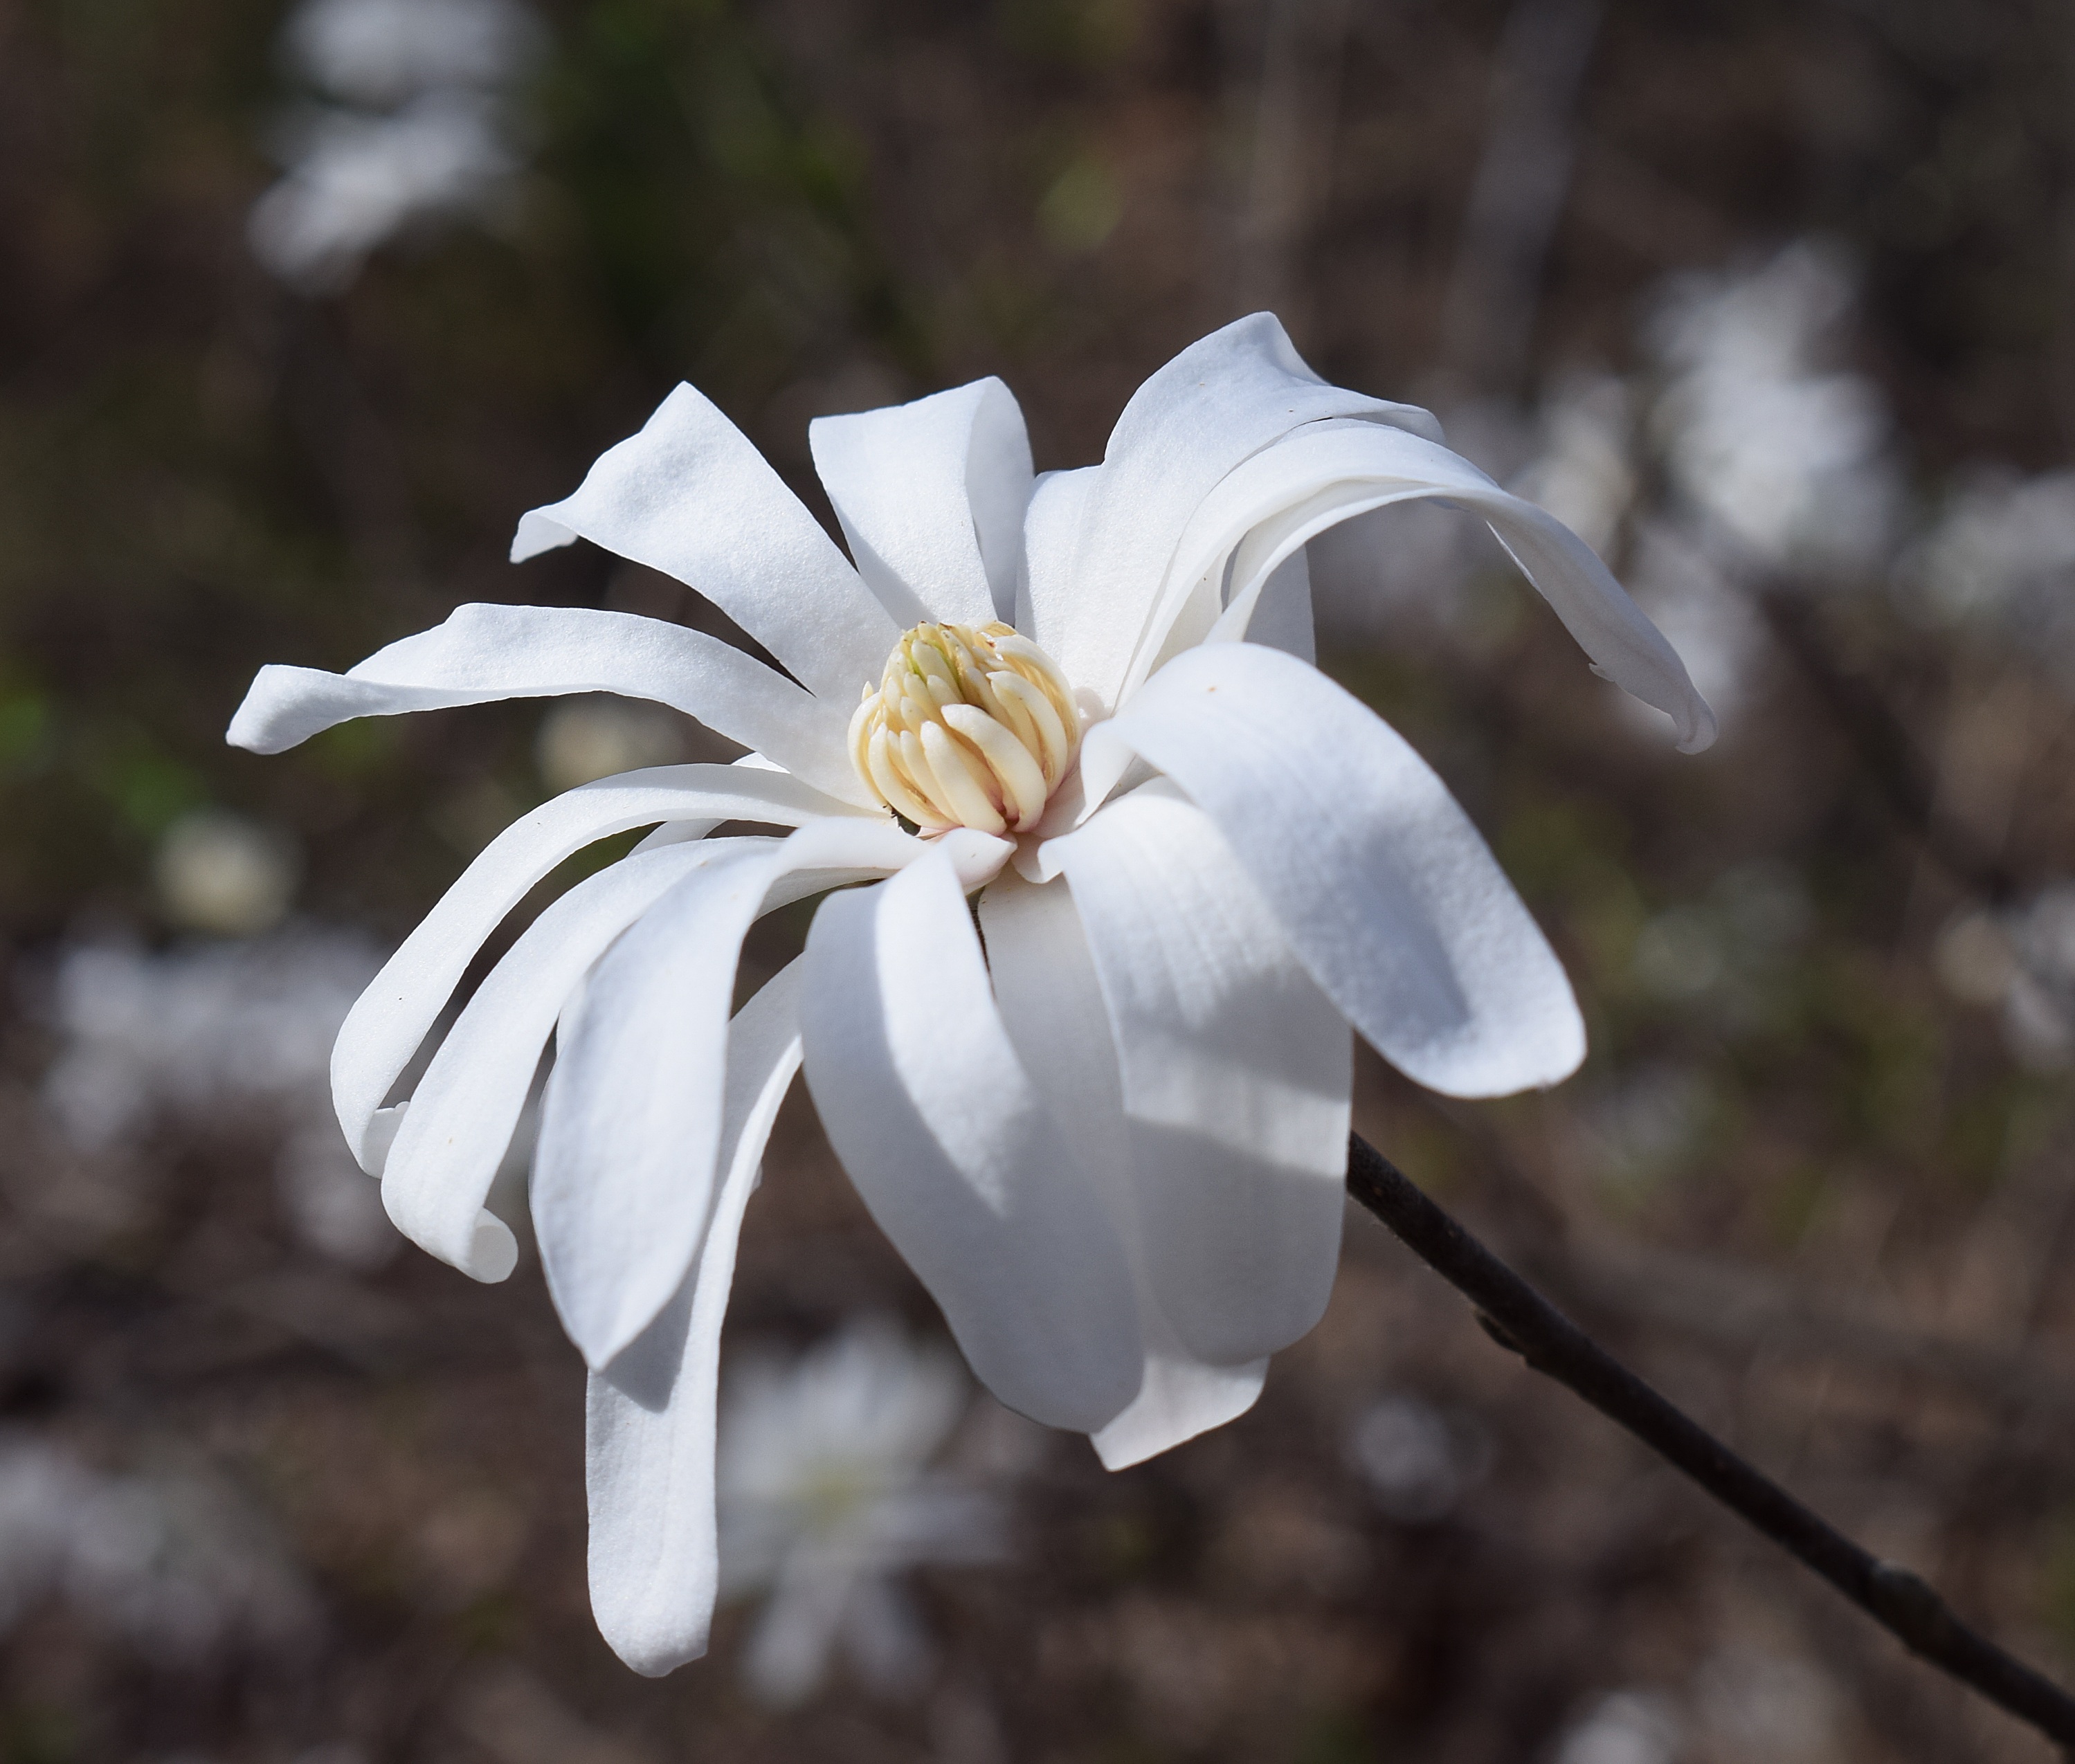
tree, nature, blossom, plant, white, flower, petal, bloom, spring, botany, garden, flora, wildflower, close up, magnolia, fragrant, macro photography, star magnolia, edelweiss, flowering plant, land plant